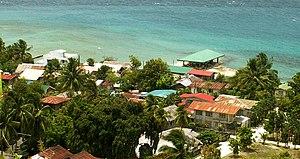
Malabuyoc est une municipalité de la province de Cebu, au sud-ouest de l'île de Cebu, aux Philippines.